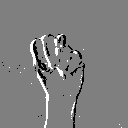
ASL letter: n